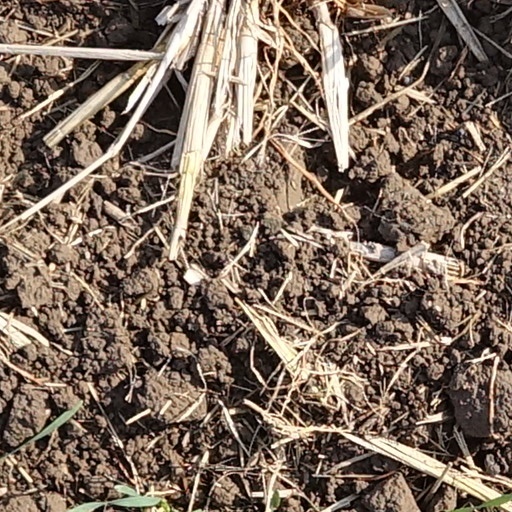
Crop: wheat